Fishing industry in Morocco

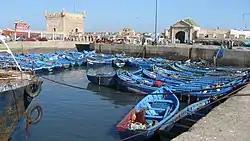
Fishing boats in Essaouira

The fishing industry in Morocco is a leading foreign exchange earner, accounting for 2,84% of total exports. For a long time the industry has been an economic pillar for the country. The kingdom is considered the largest fish market in Africa, with an estimated total catch of 1,084,638 MT in 2001.